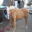
Label: horse